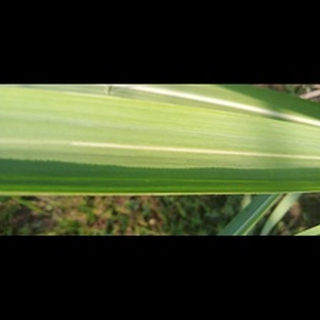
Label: healthy_sugarcane